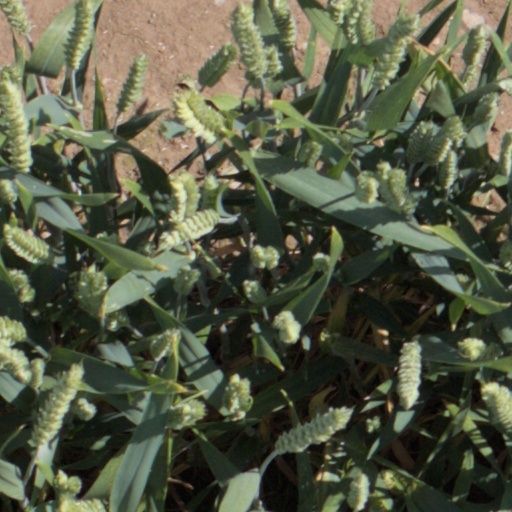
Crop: wheat